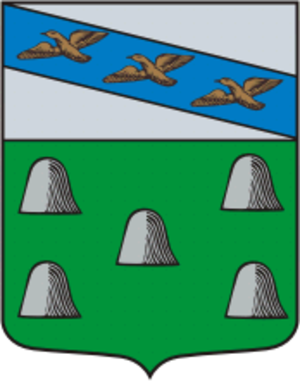
Dmitriev-Lgovski est une ville de l'oblast de Koursk, en Russie, et le centre administratif du raïon de Dmitriev. Sa population s'élève à 6 761 habitants en 2016.